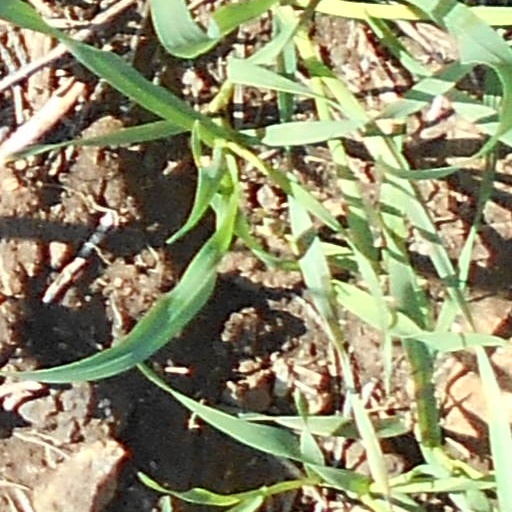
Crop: wheat